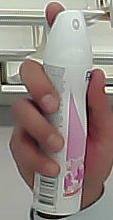
Product: rexona_spray